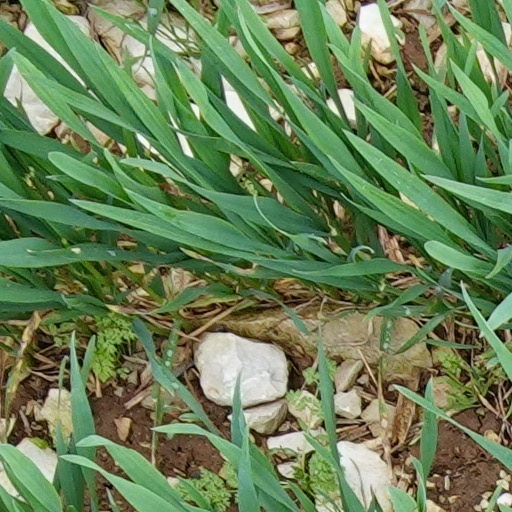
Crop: wheat